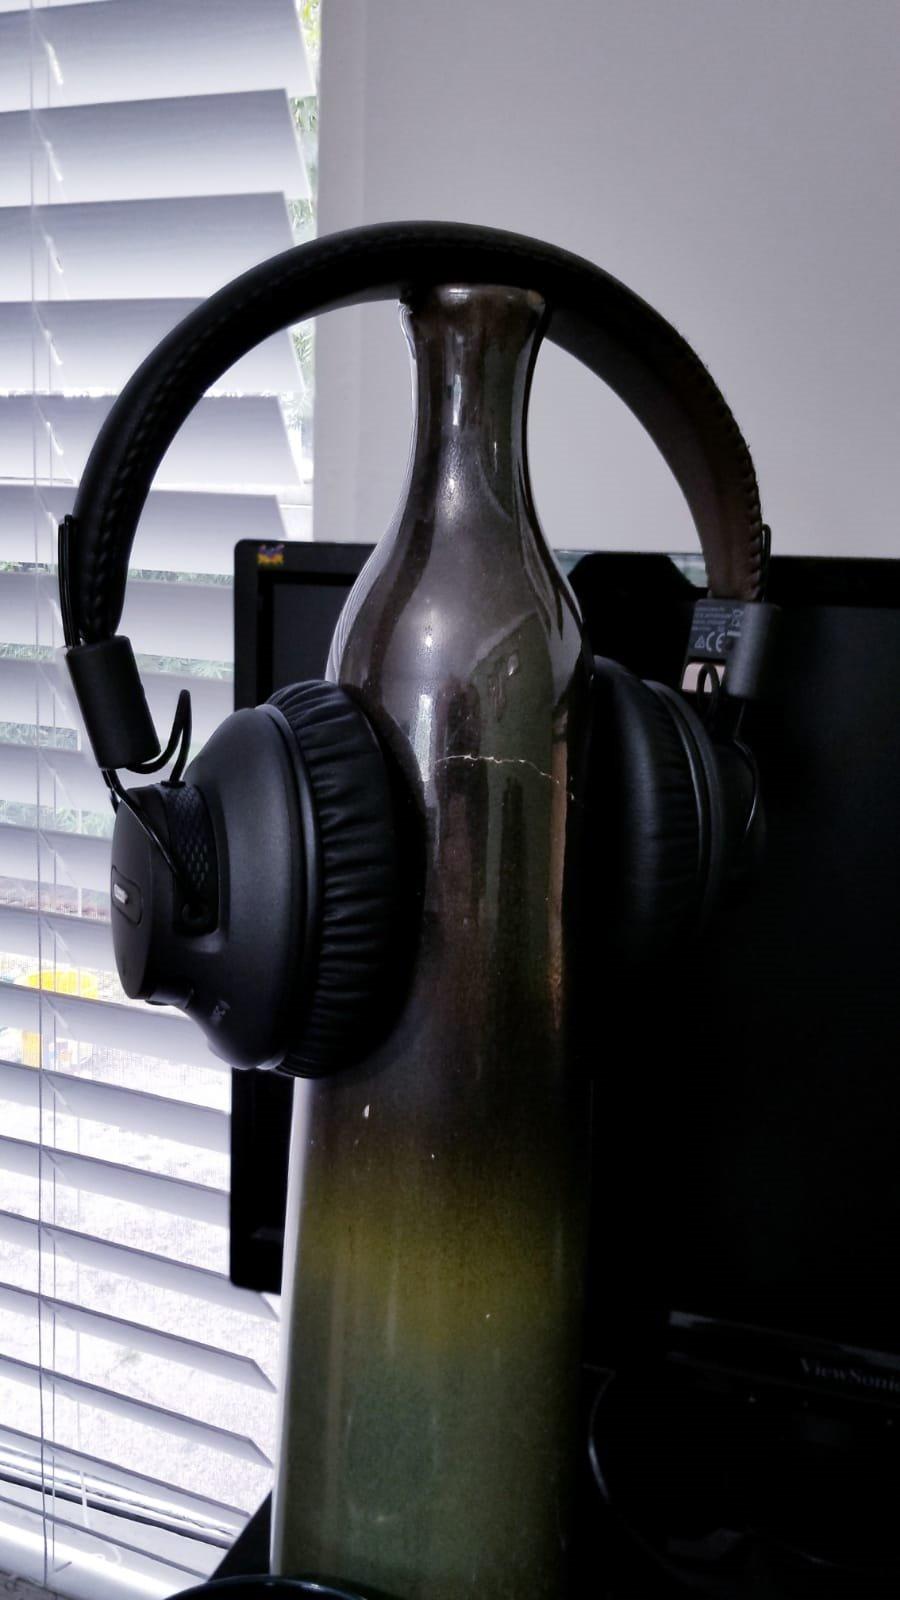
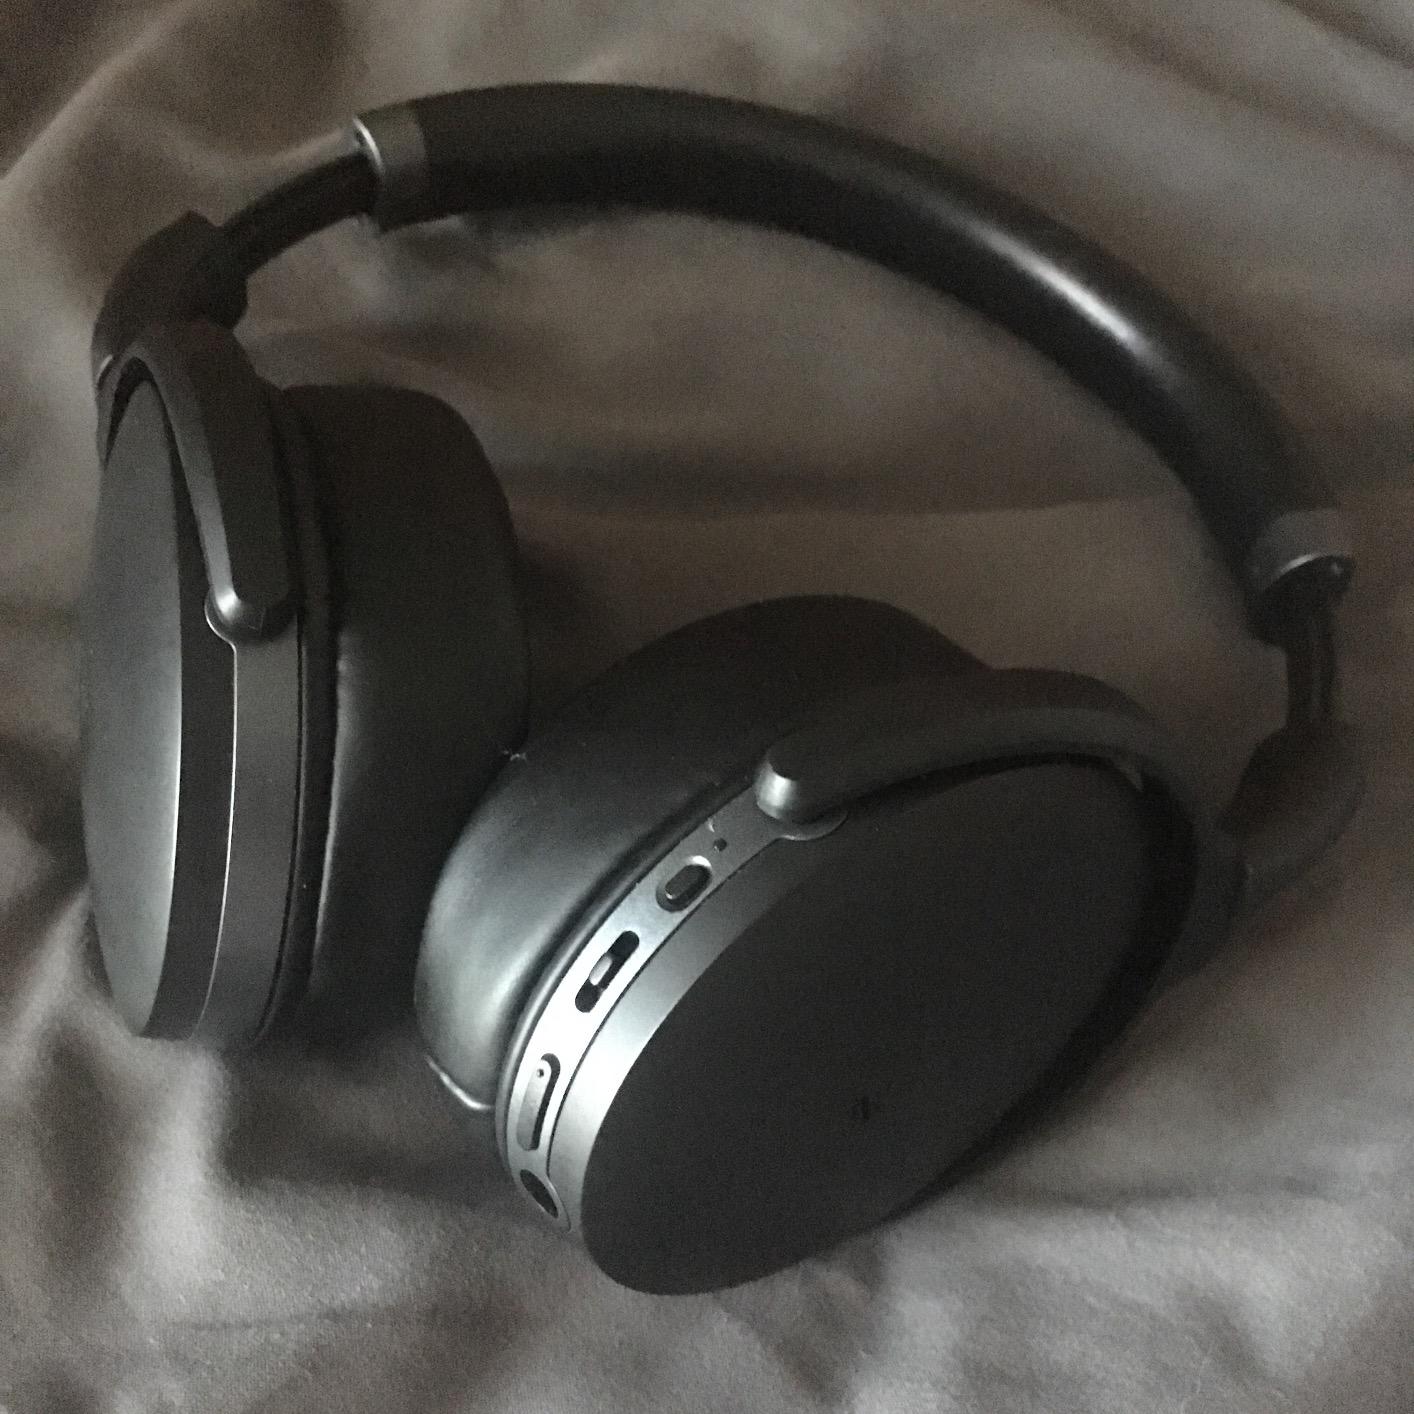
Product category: headphones
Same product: no